Question: Please indicate a possible affordance area of the motorcycle that can be used for sitting on
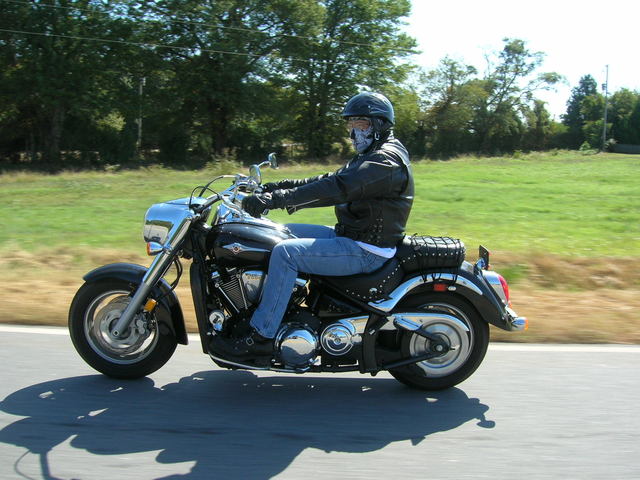
Answer: [319.336, 235.824, 463.927, 303.693]